Royal Swedish Navy Band

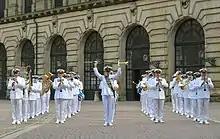

Royal Swedish Navy Band, is one of three professional military bands in the Swedish Armed Forces. The band is stationed at Karlskrona, was formed in 1680 and is mainly active in the south part of the country with concerts and regimental ceremonies but has also a major part in the state ceremonial, royal pageants and changing the King's guard at the Stockholm Palace in Stockholm. The Swedish Armed Forces Music Corps heads all bands in the Swedish Armed Forces.